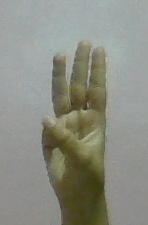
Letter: thaa